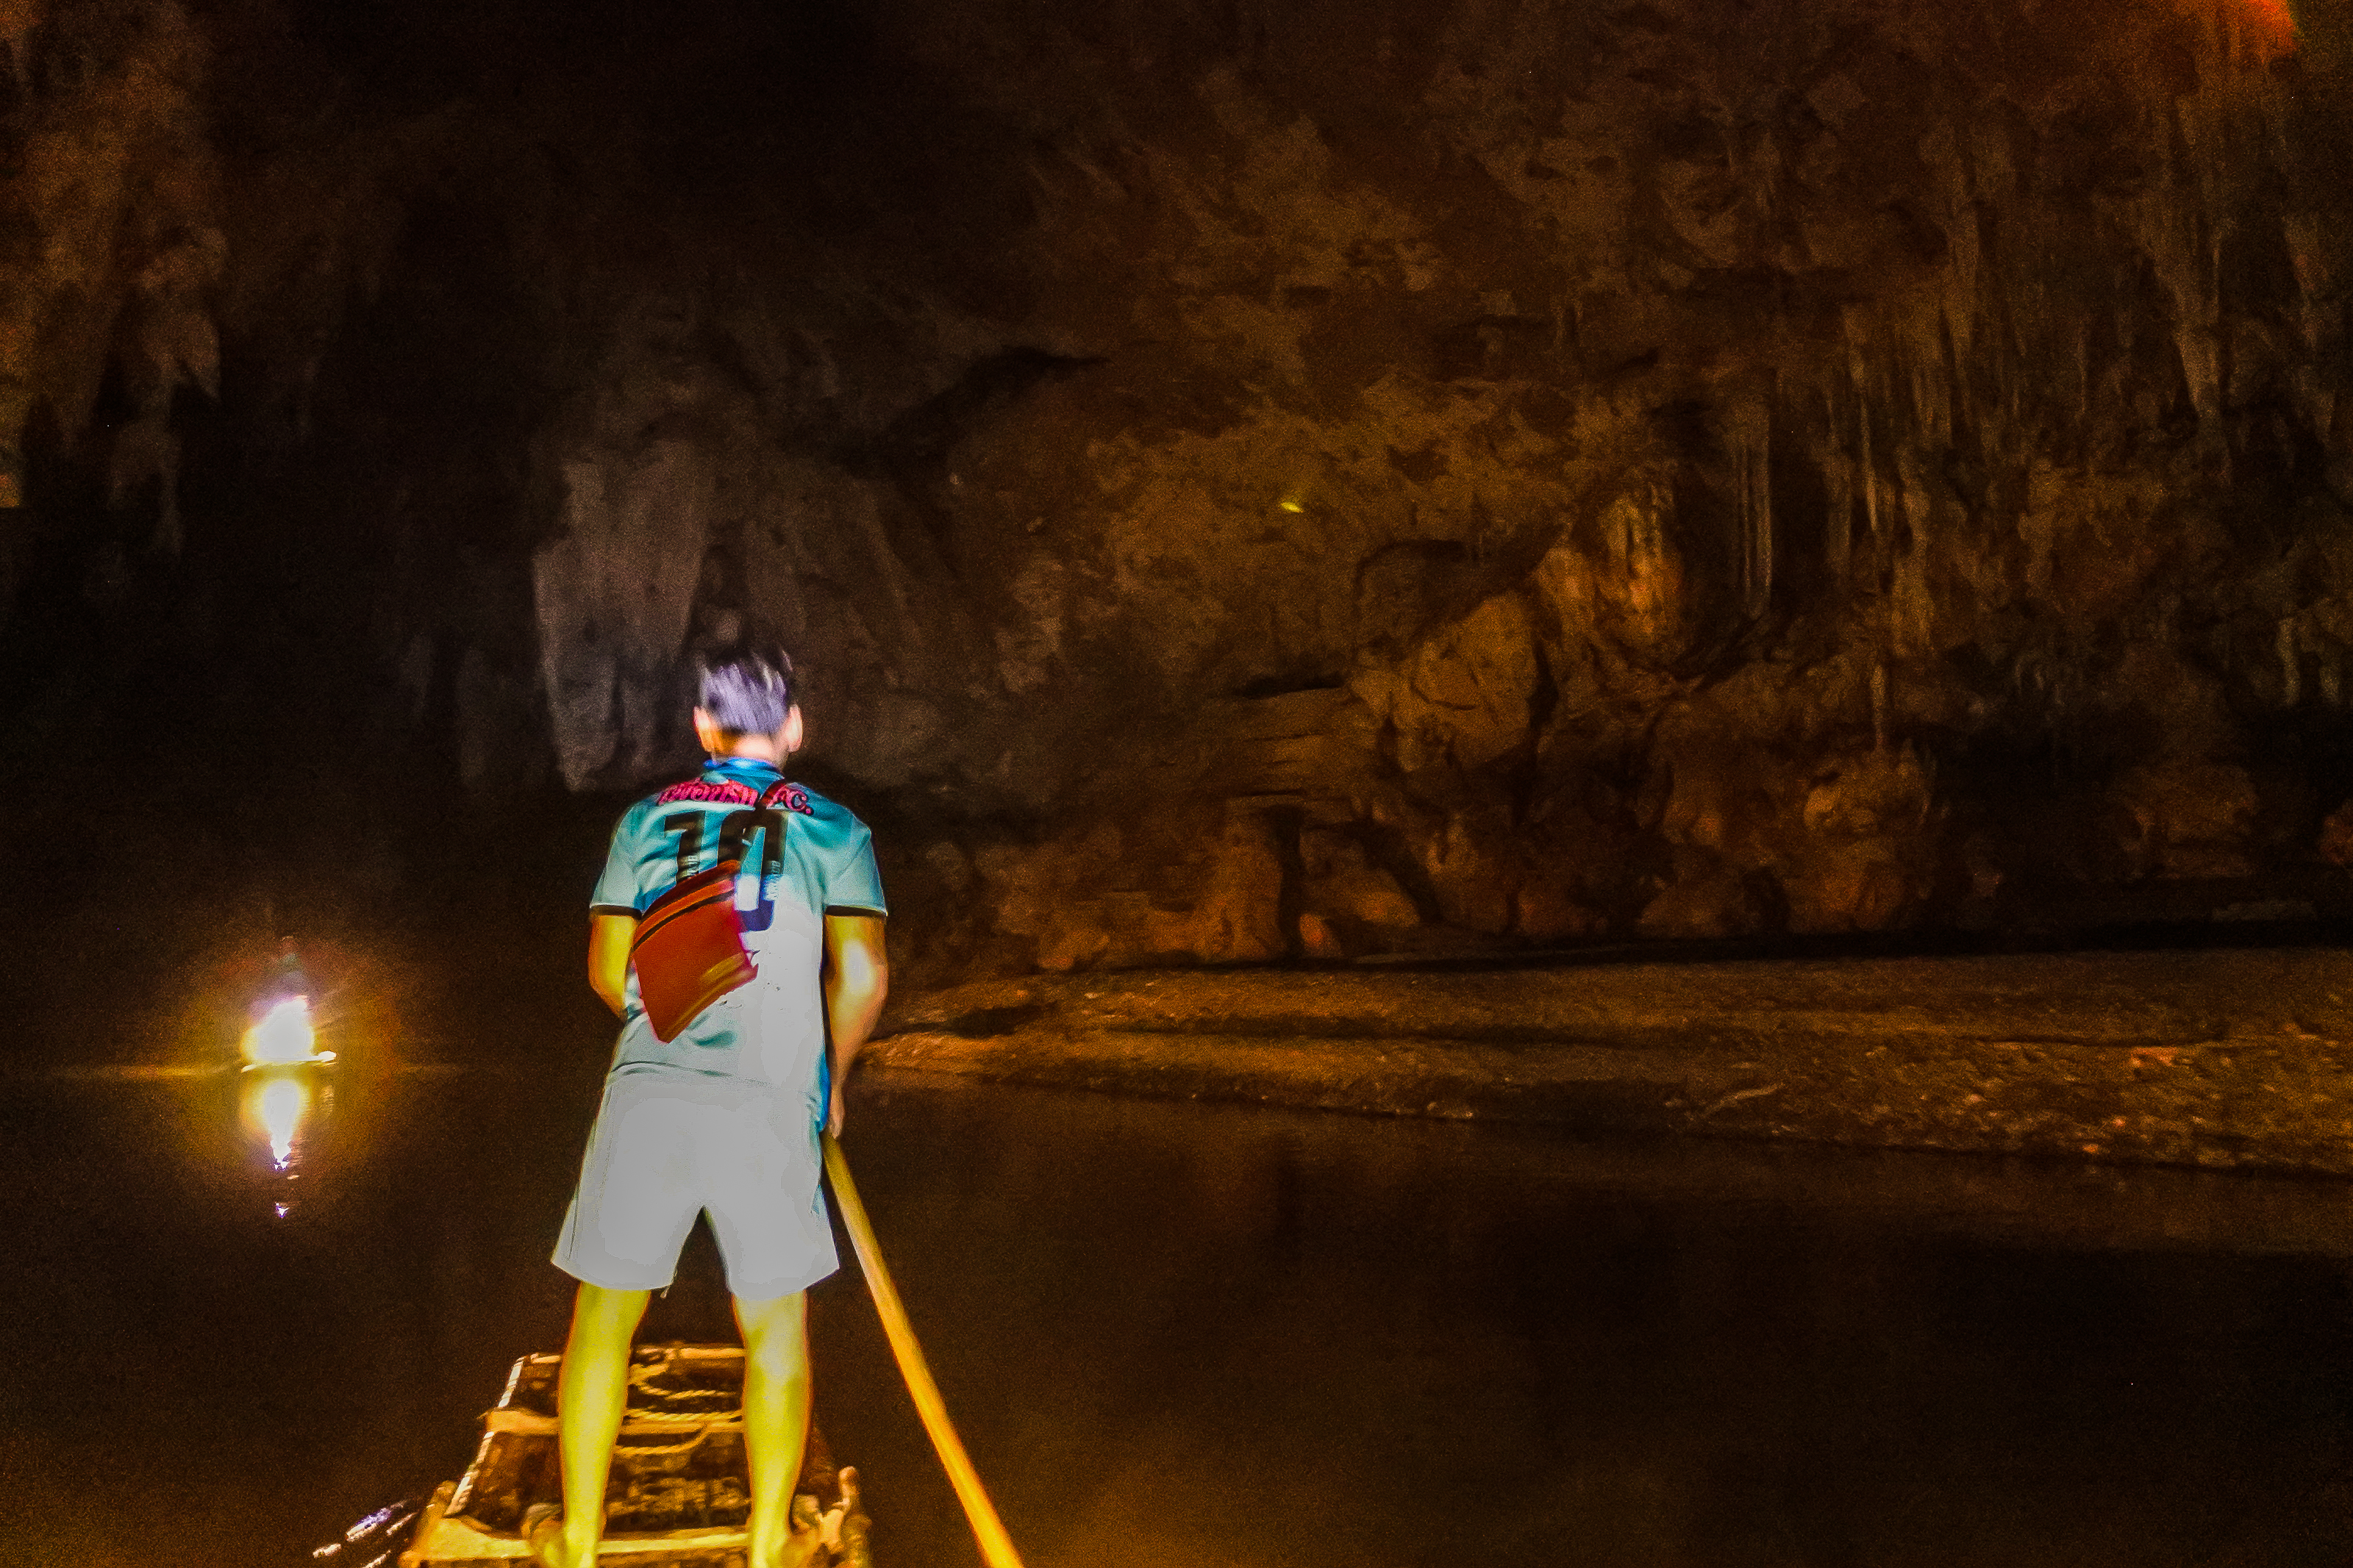
lod, tourism, geology, inside, scenic, sun, interior, lot, rock, amazing, beautiful, mountain, limestone, tham, walking, thailand, dark, pai, cave, famous, green, natural, nature, asia, stalagmite, people, water, lifestyle, stone, adventure, mae hong son, outdoor, attraction, light, underground, background, person, stalactite, backpack, fish, sunset, silhouette, river, travel, landscape, formation, caving, darkness, fun, coastal and oceanic landforms, geological phenomenon, recreation